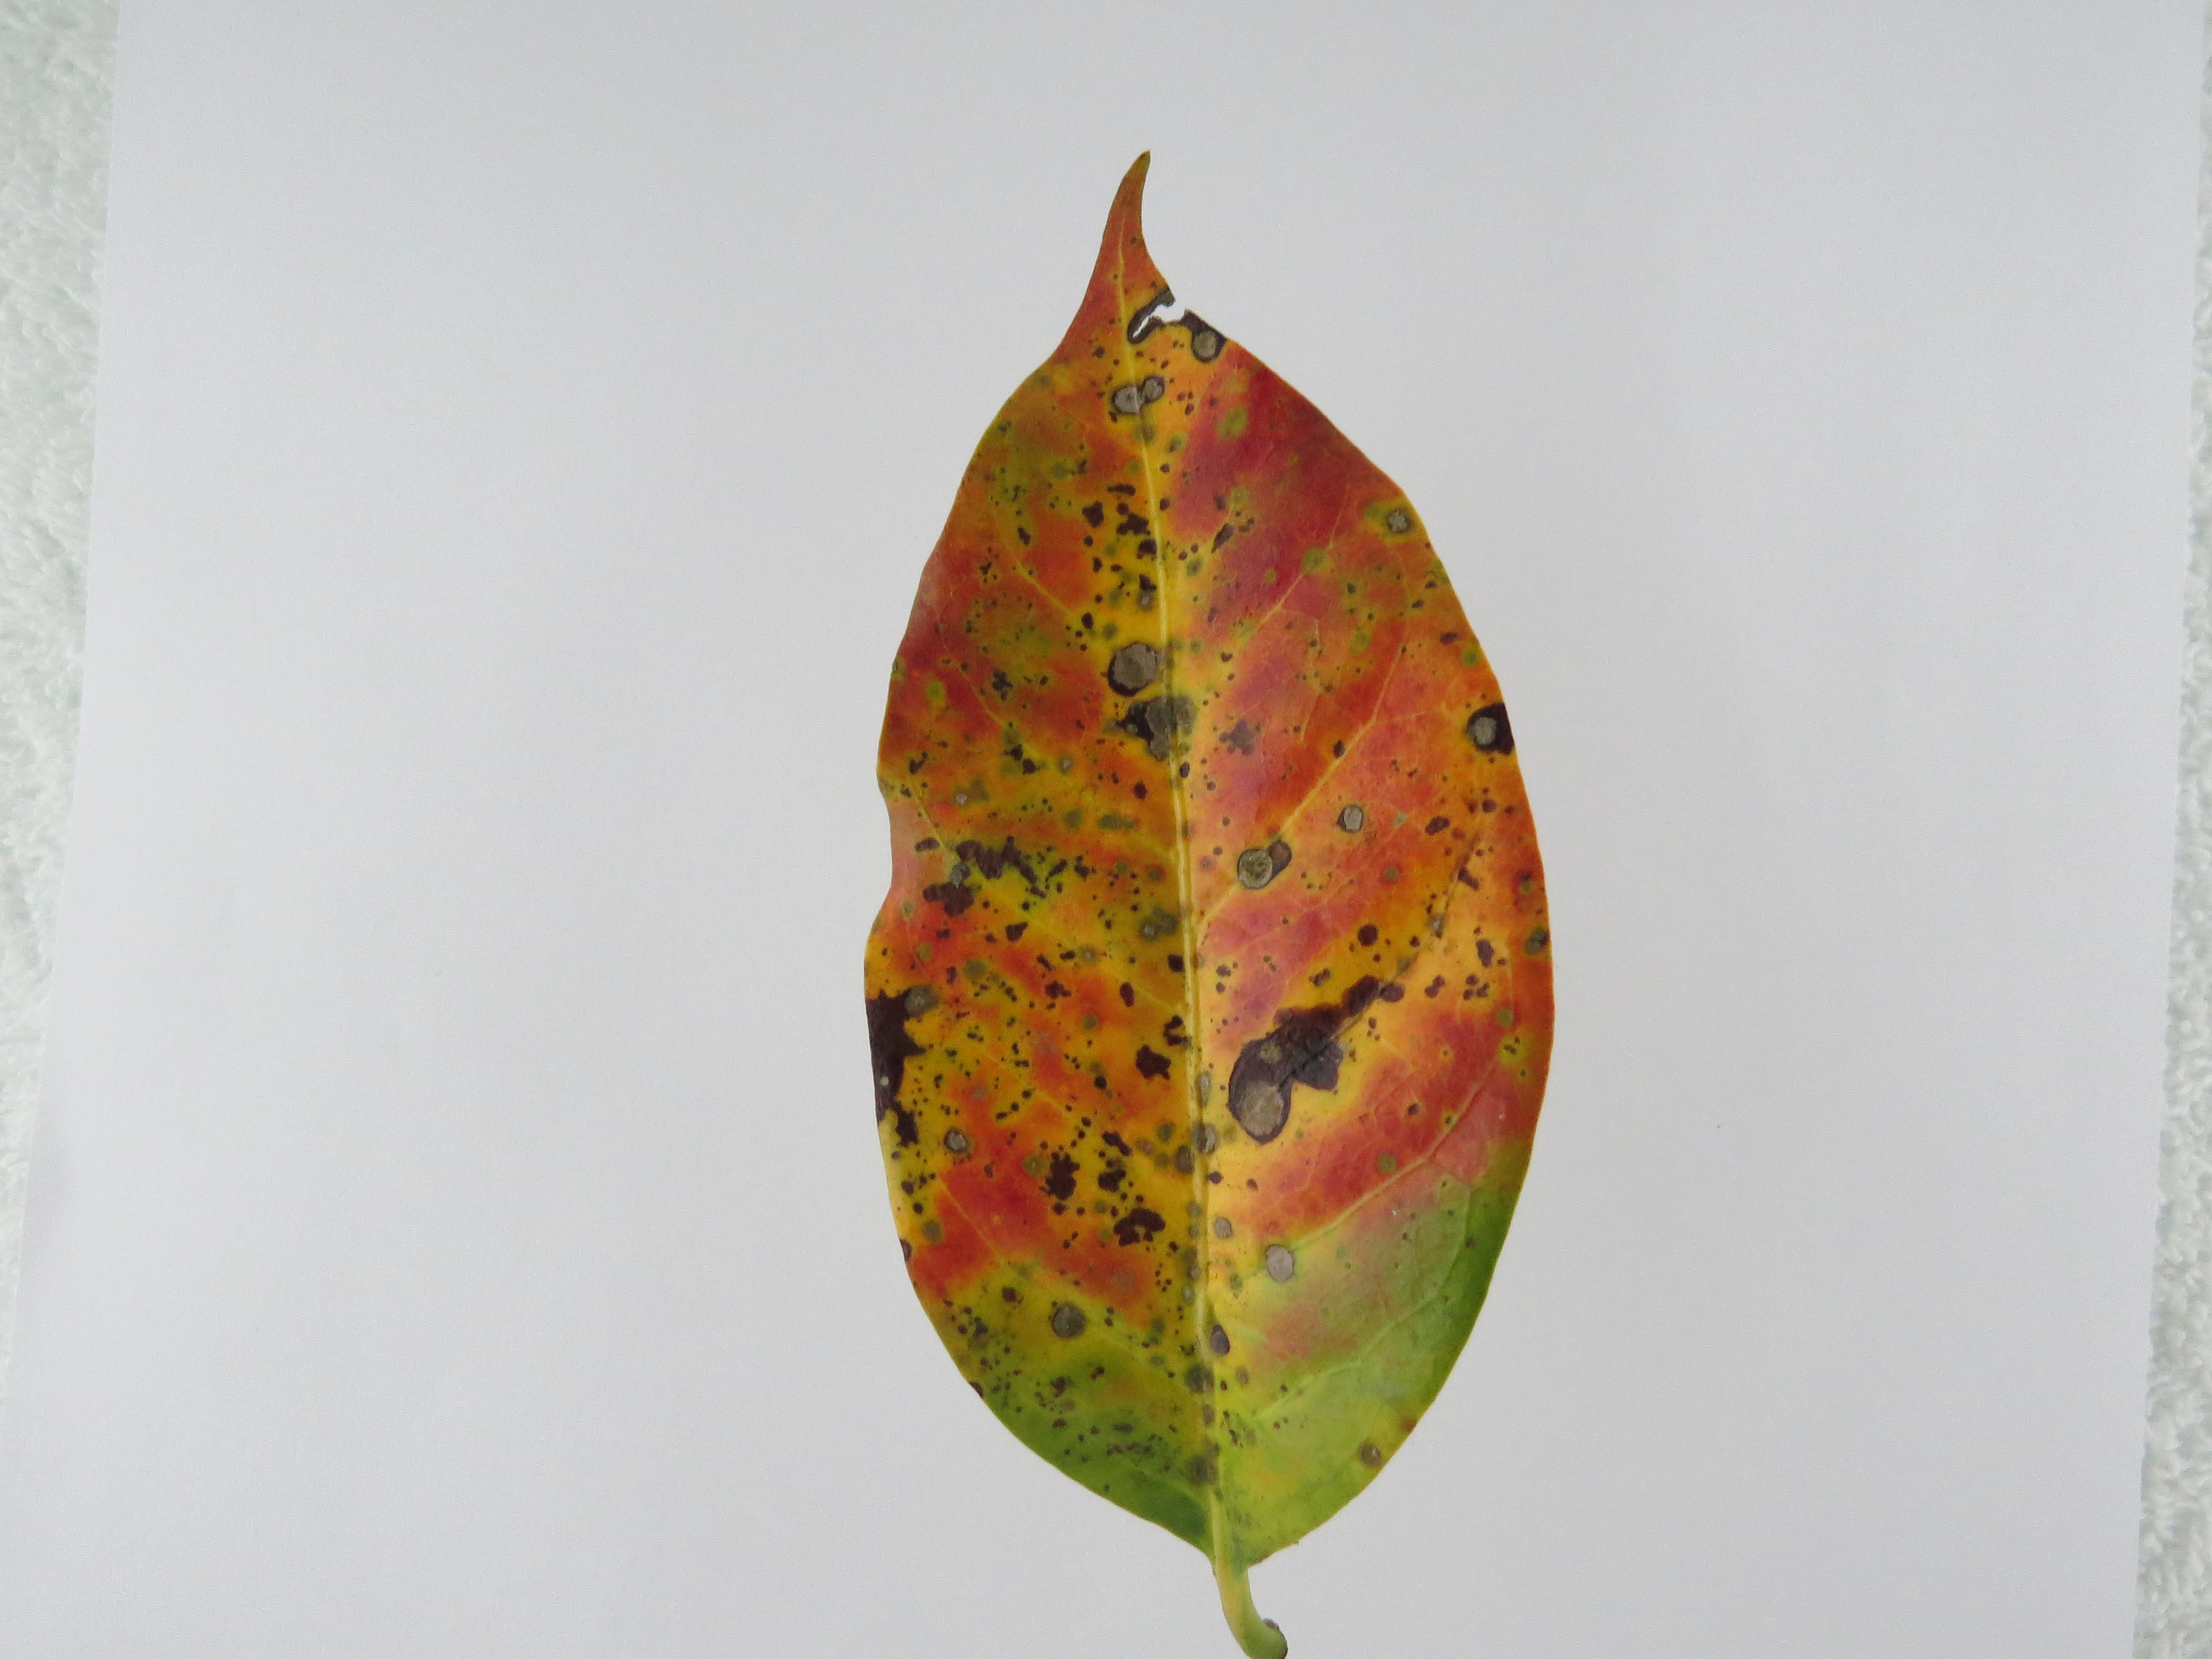
Label: phosphorus-P